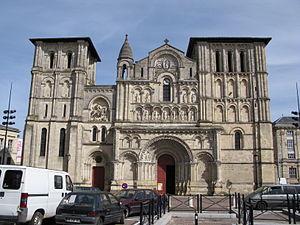
La façade de l'église Sainte-Croix à Bordeaux, en septembre 2010
Notre-Dame-la-Grande est une église collégiale romane située à Poitiers. Caractéristique du style roman poitevin, sa façade sculptée est un chef-d'œuvre unanimement reconnu de l'art religieux de cette période. Les parois de l'intérieur sont peintes.